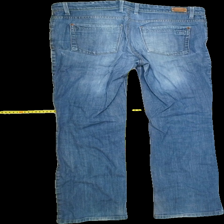
View: back
Type: Jeans
Category: Men
Brand: Marc'O Polo
Colors: Blue
Material: 100%cotton
Cut: Regular
Season: All
Trend: Denim
Stains: Minor
Price range: 50-100
Recommended usage: Export